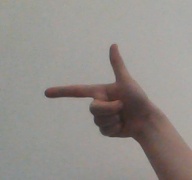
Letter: yaa